Slub (textiles)

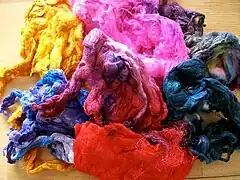
Unspun short-fiber silk noil; see sericulture

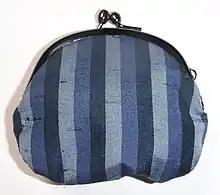
cloth, showing slubs

Silk is a filament fiber, and the only natural fiber type to come in filament length naturally (strands can be over 1.5 km long). However, some silk fibers are shorter in length, and must therefore be processed as shorter-staple fibers, not as filament fibers, to make cloth. These shorter fibers, known as silk noil, may also be used unspun (for instance, as wadding in a quilted garment), but are often plied into threads (which are then at least twice as thick as the filament) and used in the production of slubbed silks. Slubbed silks include: